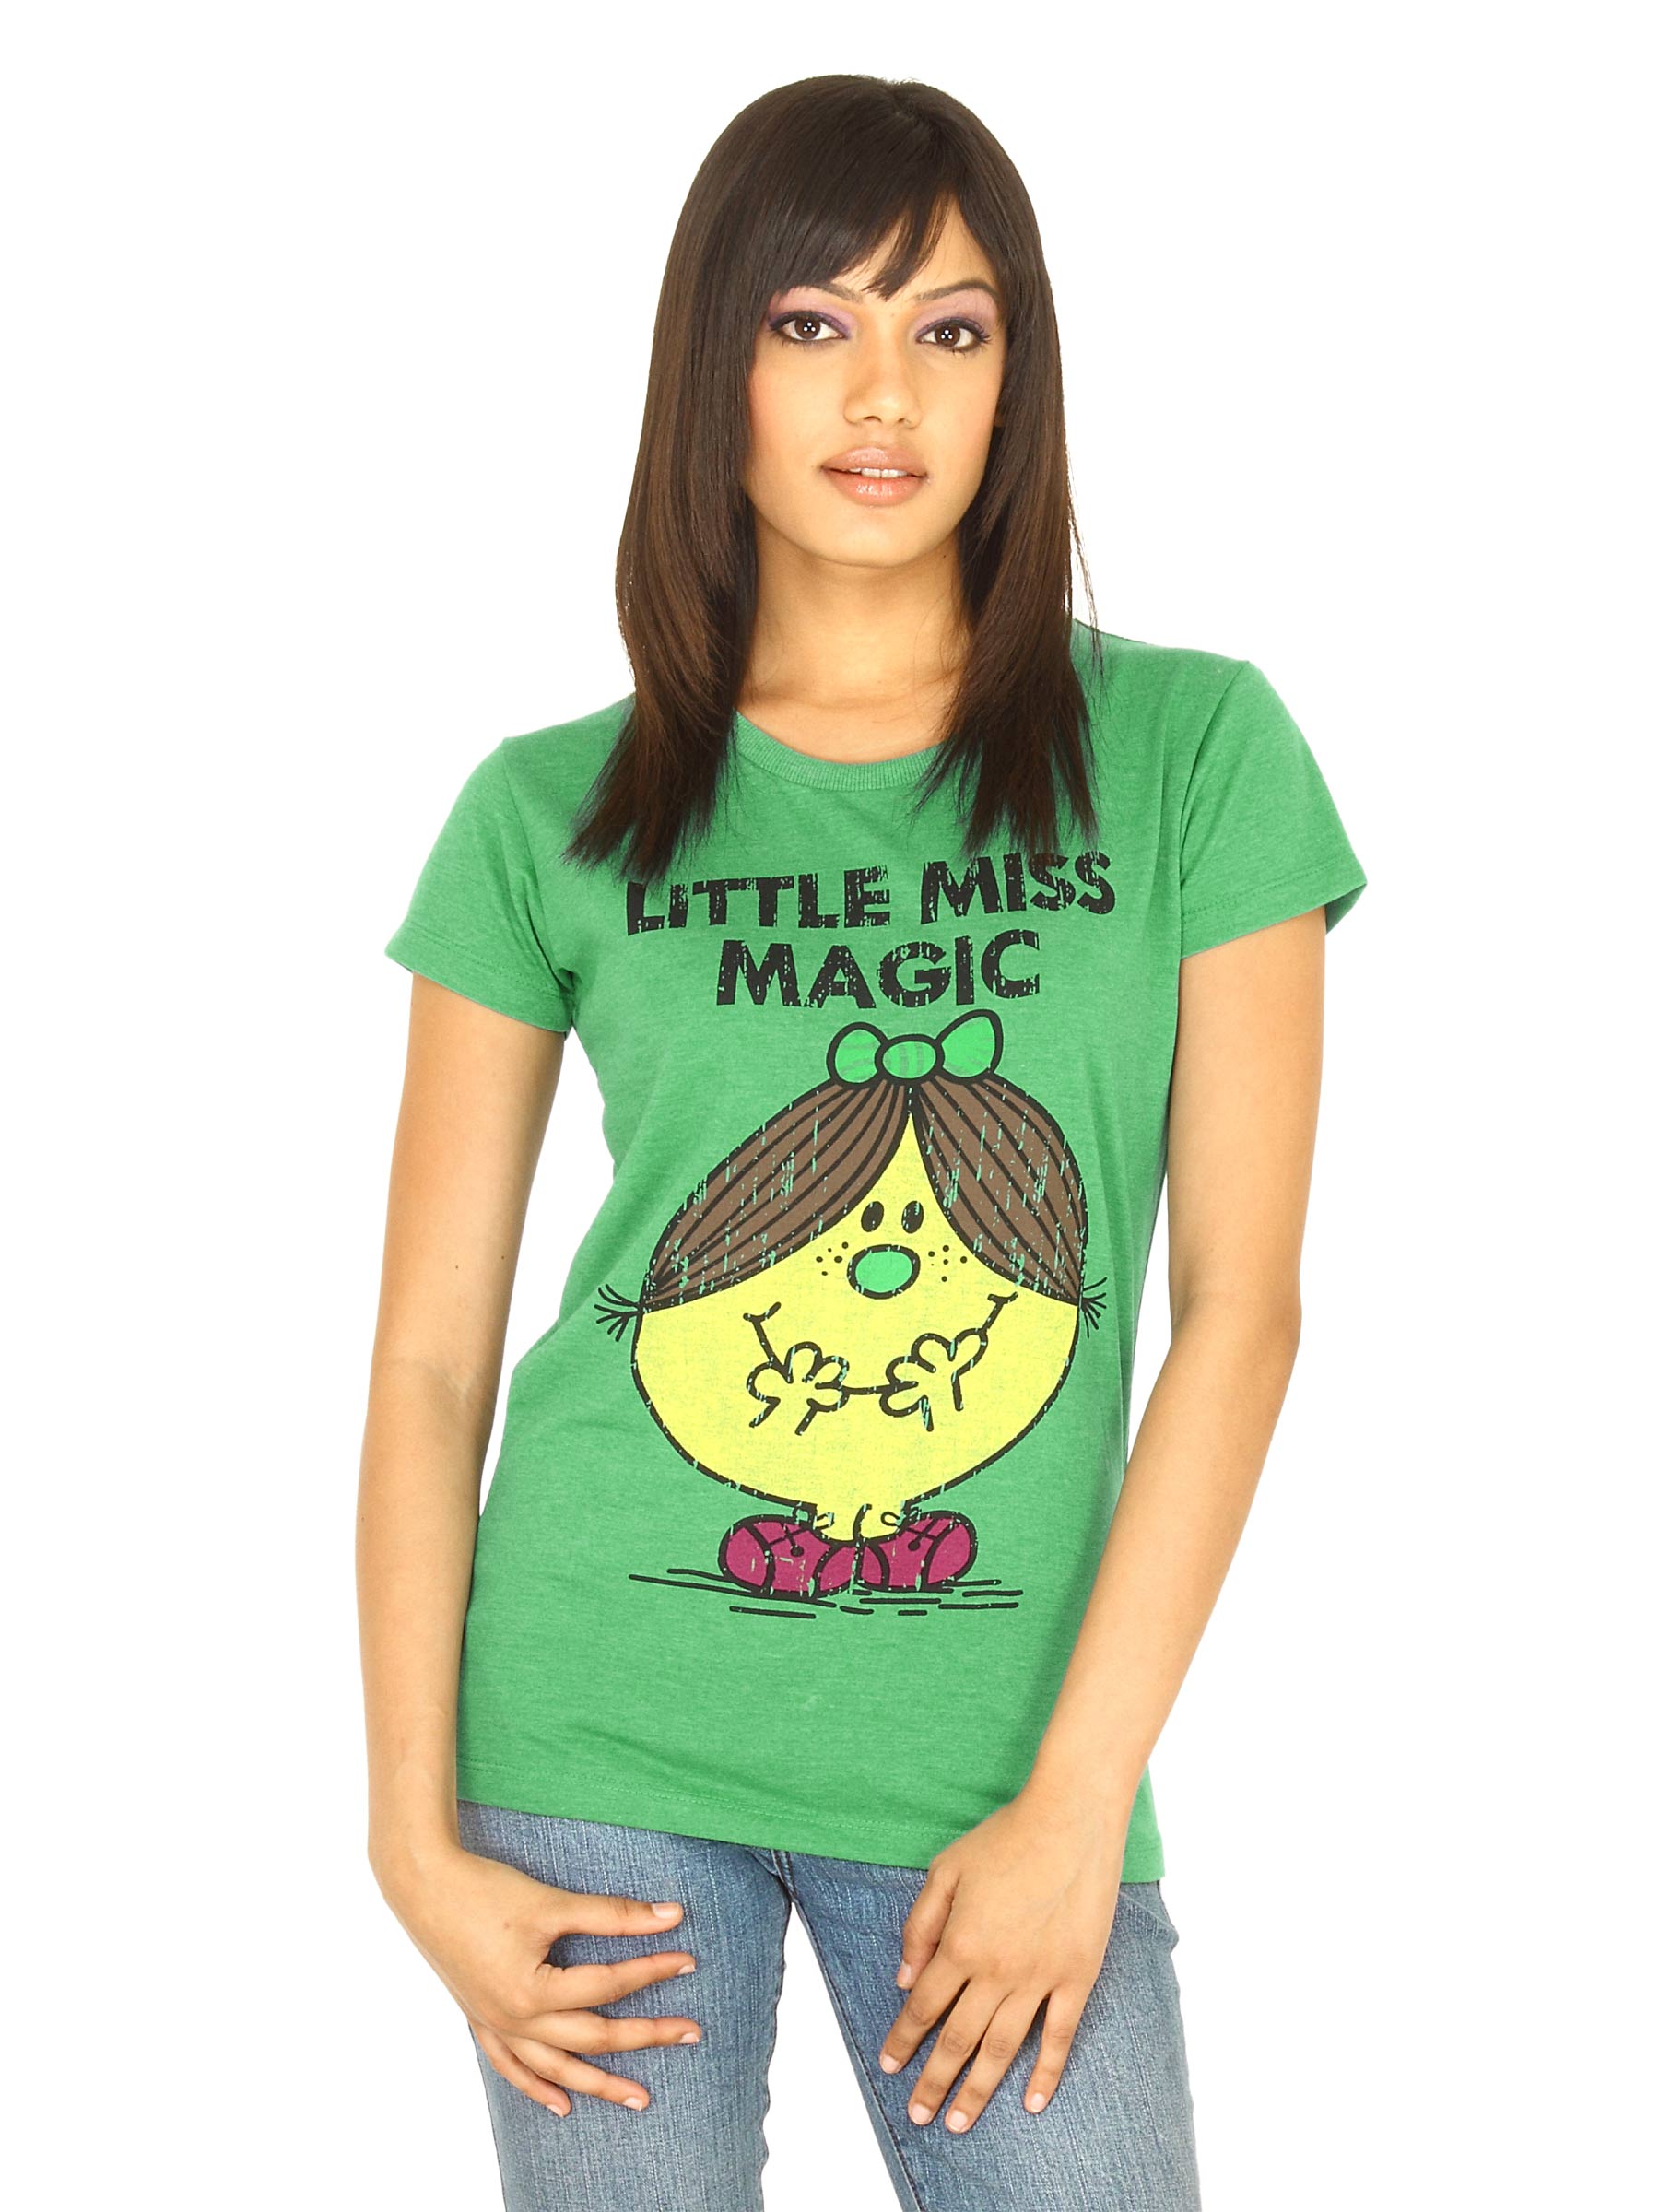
Little Miss Women Printed Green T-shirt
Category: Apparel / Topwear / Tshirts
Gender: Women
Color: Green
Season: Fall 2011
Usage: Casual